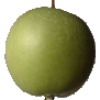
Label: apple_granny_smith